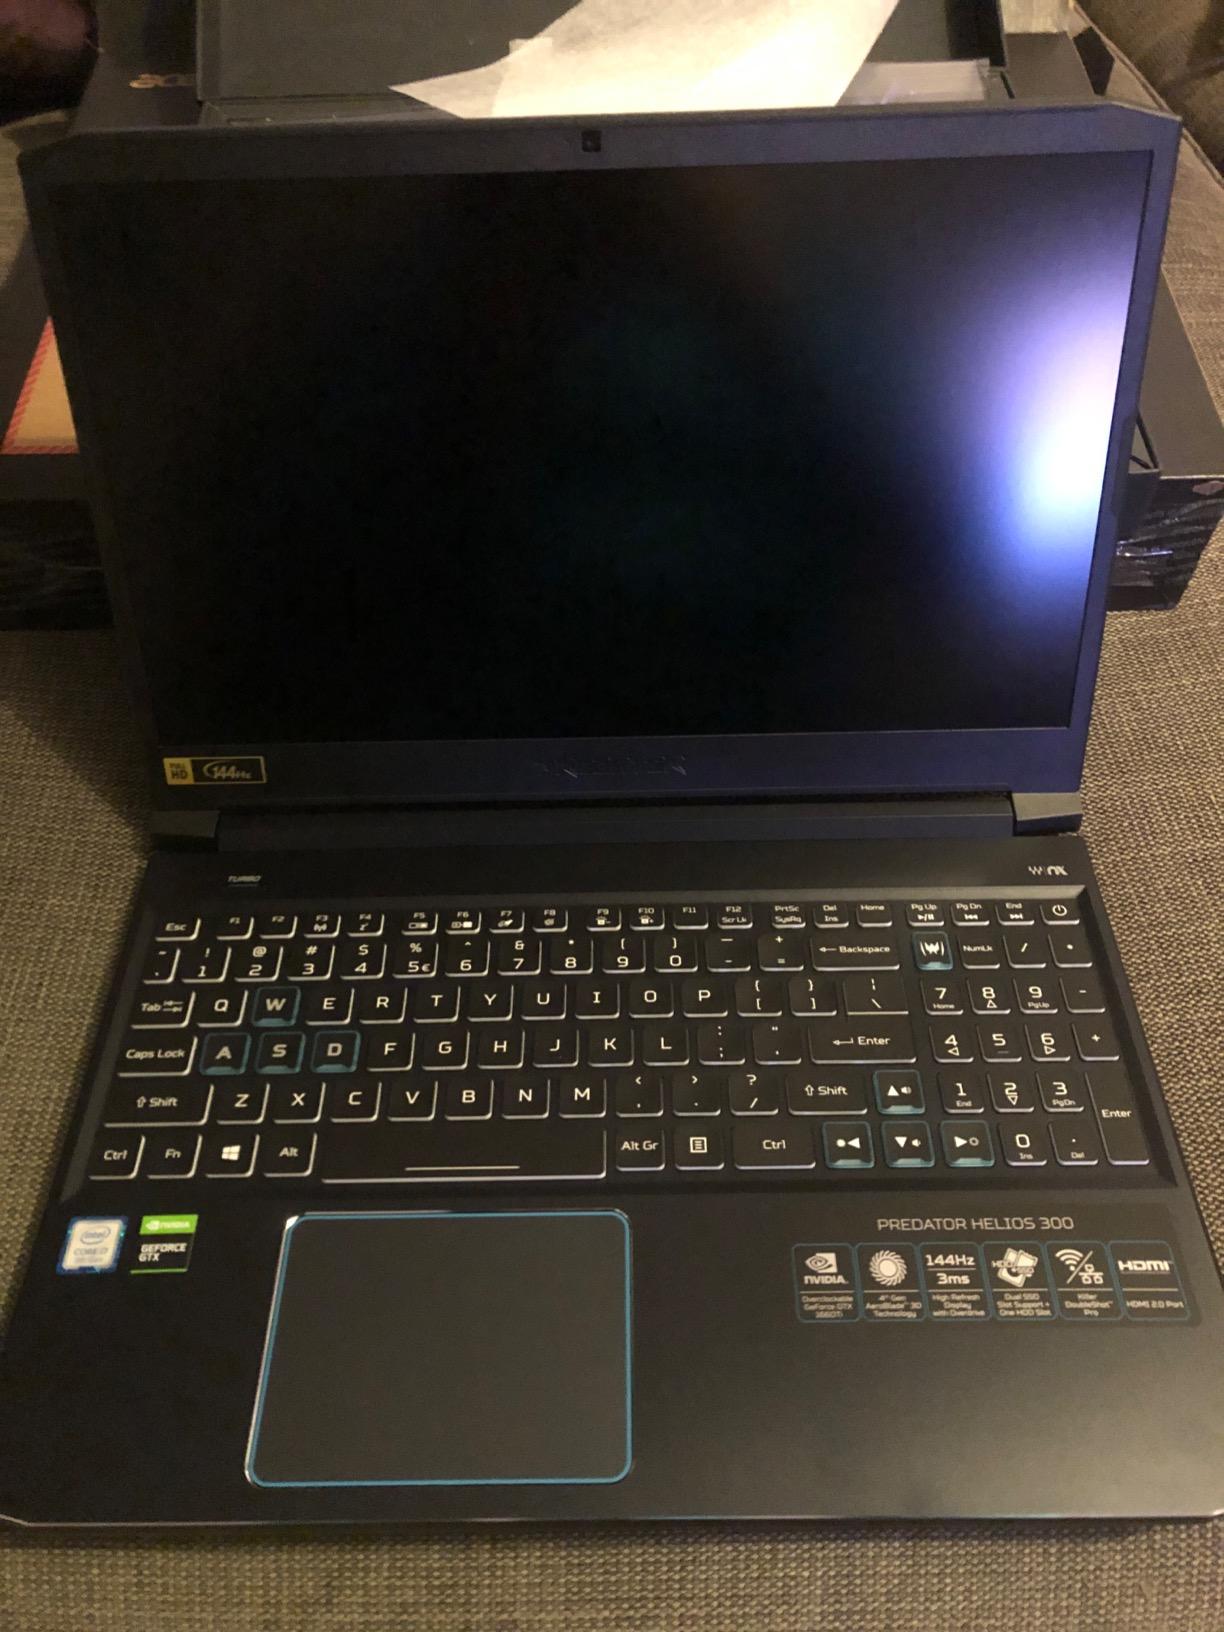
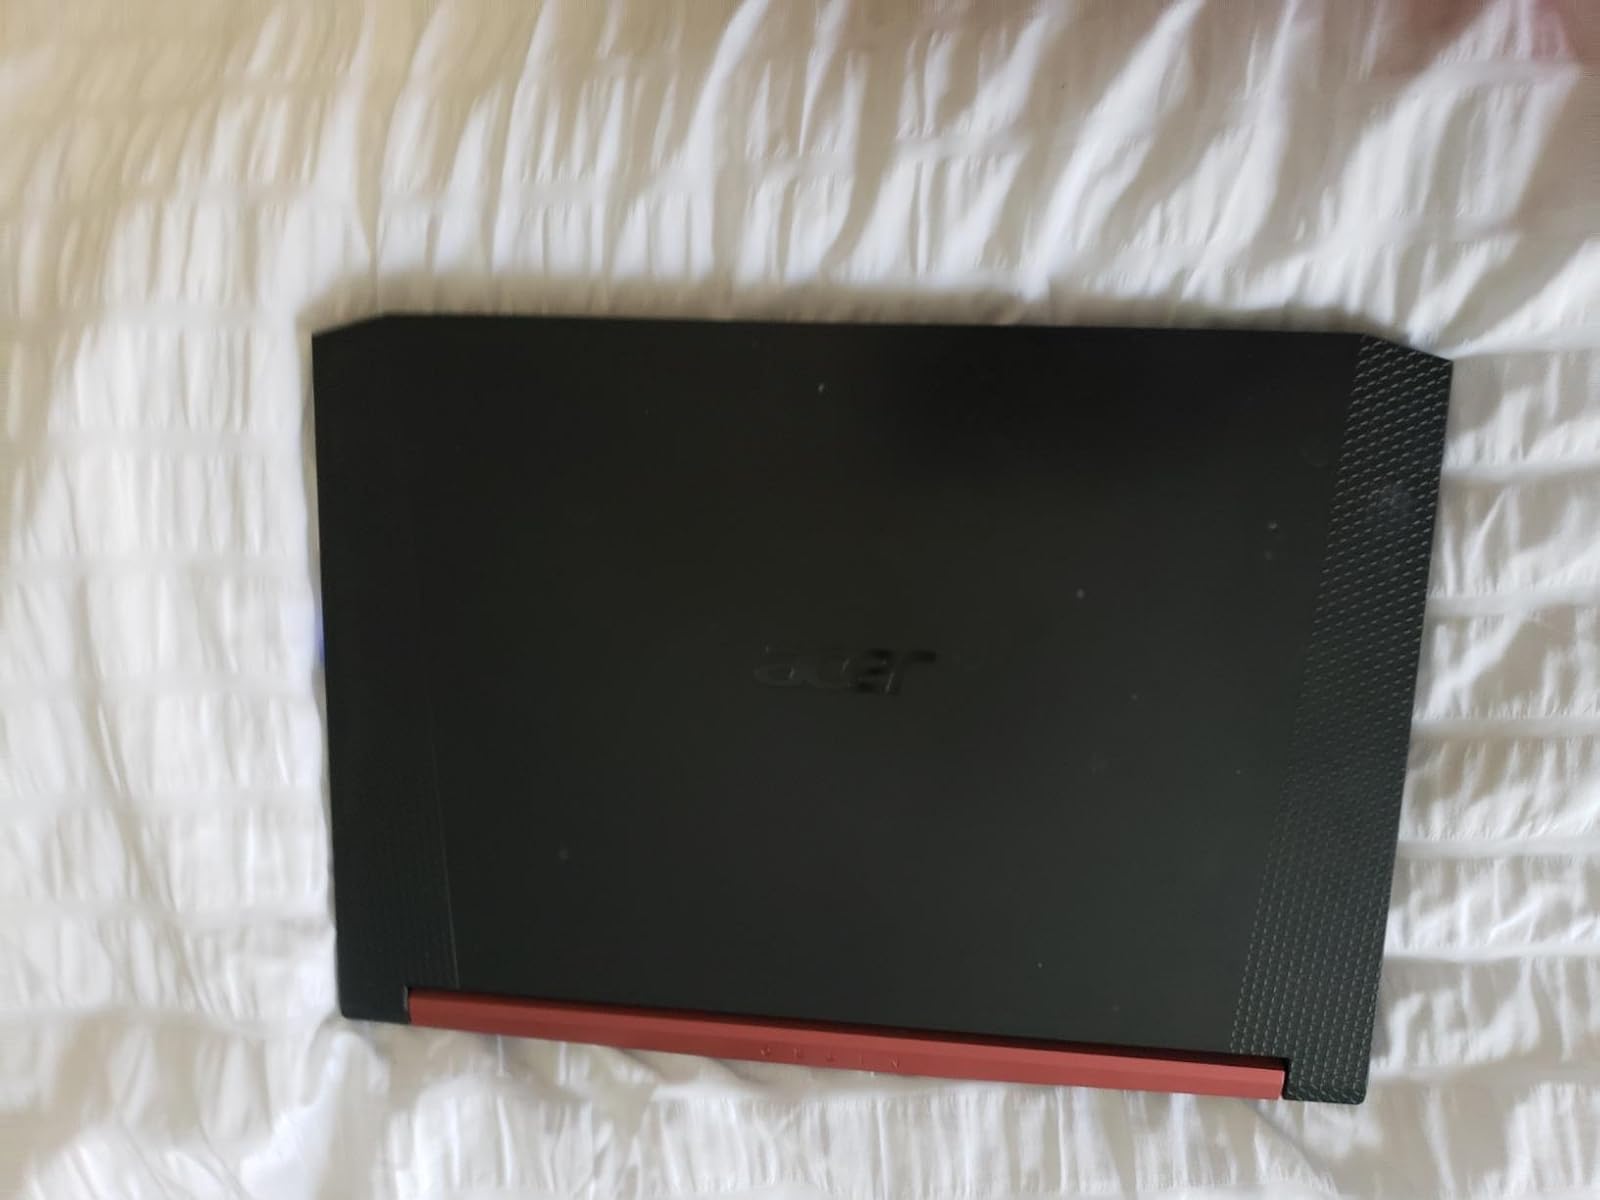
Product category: laptop
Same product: no